Honda CR-X

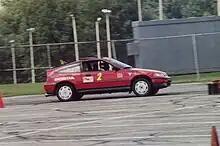
Honda CRX Si at an autocross

The CR-X equipped with the 1.6-litre DOHC four-cylinder engine or the VTEC variant of the same came with a different bonnet since the twin-cam engines were taller and required additional bonnet clearances in comparison to the single-cam engines. The 1.6-litre DOHC engine was only slightly taller than the 1.6-litre SOHC engine and required a different bonnet with a bump on one side which offered the additional necessary clearance to clear the cam gear cover. Cars equipped with a 1.6-litre DOHC VTEC 4-cylinder engine came with a bonnet that was raised across most of the engine bay to offer additional overall clearance for the taller engine.